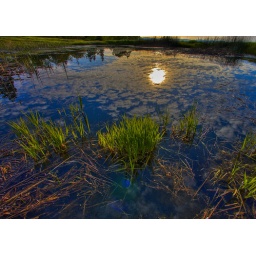
Another beautiful mountain sunrise. There is something about the reflections in the water